Windsor Terrace, Brooklyn

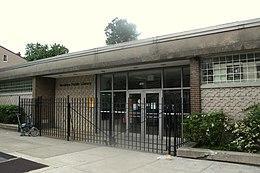
The Windsor Terrace branch of the Brooklyn Public Library

The neighborhood public elementary schools, PS 154 (The Windsor Terrace School) on 11th Avenue and PS 130 (The Parkside School) on Ocean Avenue, are well regarded. Each school features a number of enrichment programs for students, such as chess and journalism. In 2013–2014, 64% of PS 154 students met or exceeded Common Core standards in the English Language Arts (ELA) exams and 65% met or exceeded the standards on the math exams. At PS 130, 32% of ELA test-takers met or exceeded standards, and 41% did so on the math test. For the 2017–18 school year, PS 154 placed in the top 30% of all schools in New York for overall test scores (math proficiency is top 30%, and reading proficiency is top 20%). The percentage of students achieving proficiency in math was 77% (the New York state average was 52%) and the percentage of students achieving proficiency in reading/language arts was 82% (the New York state average was 52%). PS 130 placed in the top 50% of all schools in New York for overall test scores (math proficiency was top 50%, and reading proficiency was top 50%) for the 2017–18 school year. The percentage of students achieving proficiency in math was 62% and the percentage of students achieving proficiency in reading/language arts was 58%.